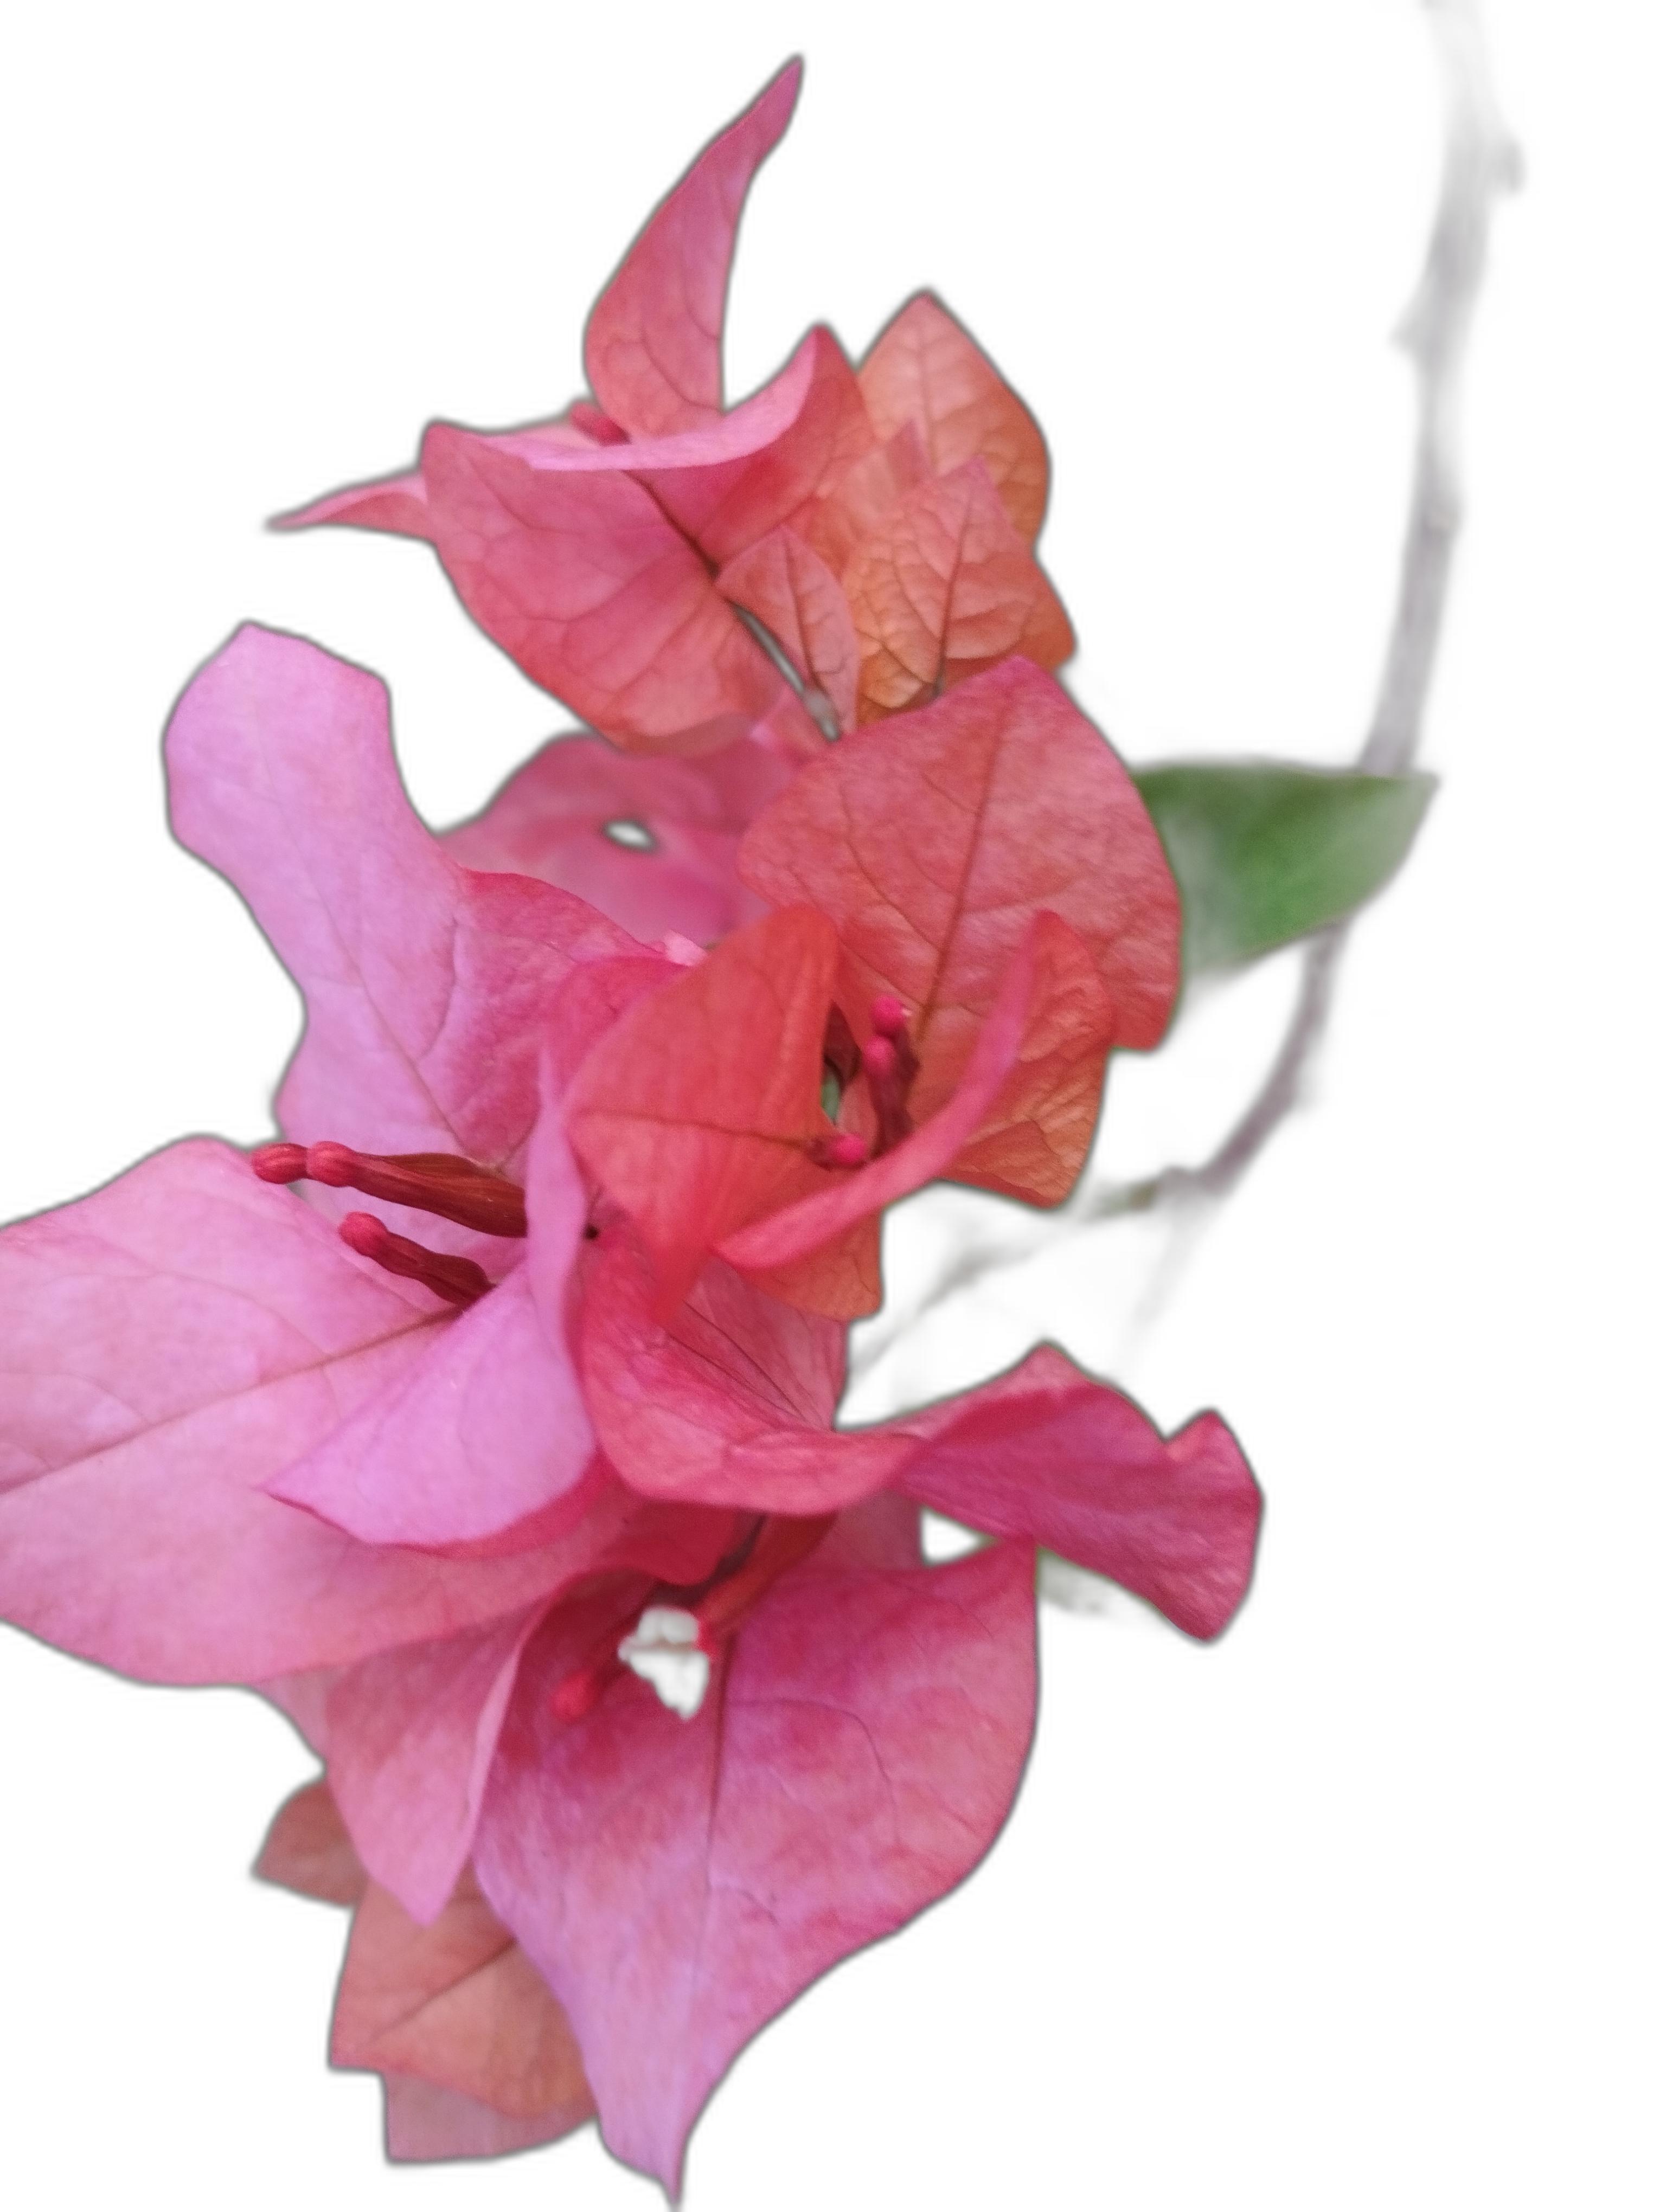
Label: Bougainvillea